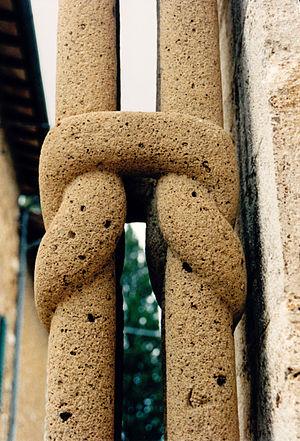
Italie - Toscane - Collégiale de San Quirico d'Orcia
La collégiale de Saint-Cyr et Sainte-Julitte, est une église romane située à San Quirico d'Orcia, ville italienne de Toscane, et consacrée à saint Cyr et à sa mère Julitte.